Zantedeschia

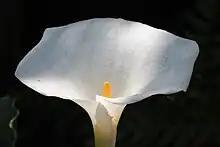
"Zantedeschia albomaculata"

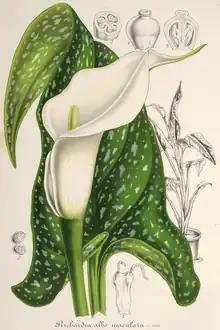
"Zantedeschia albomaculata", from "L'Illustration Horticole" v.7 (1860), by Charles Antoine Lemaire (1801–1871), and Ambroise Verschaffelt (1825–1886)

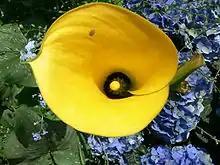
"Zantedeschia elliottiana"

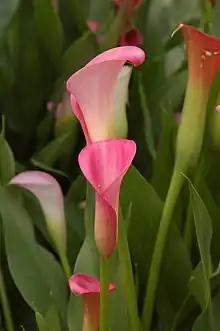
"Zantedeschia rehmannii"

The name of the genus was given as a tribute to Italian botanist Giovanni Zantedeschi (1773–1846) by the German botanist Kurt Sprengel (1766–1833).